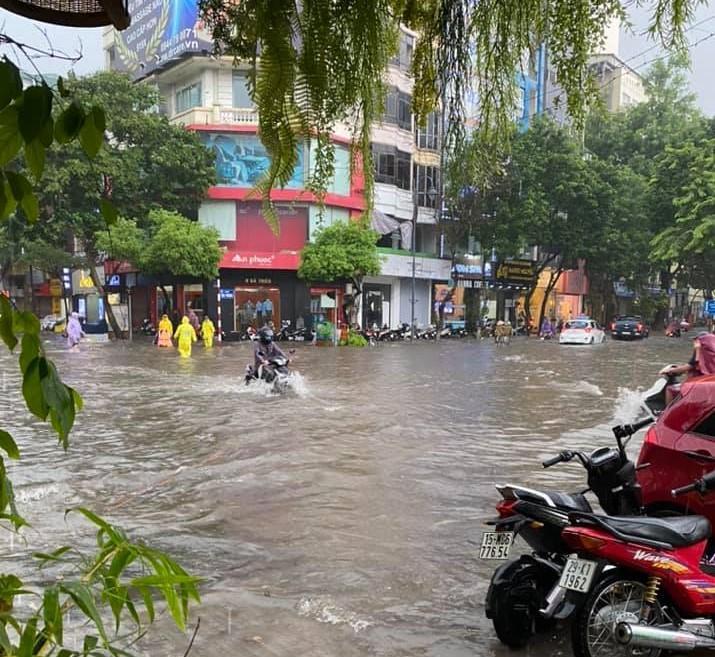
đường sá trong hình đang trong trạng thái ngập lụt